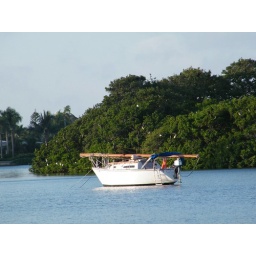
sailboat now in the sunlight with nesting island ... note the pelicans above and snowy egrets near the water line